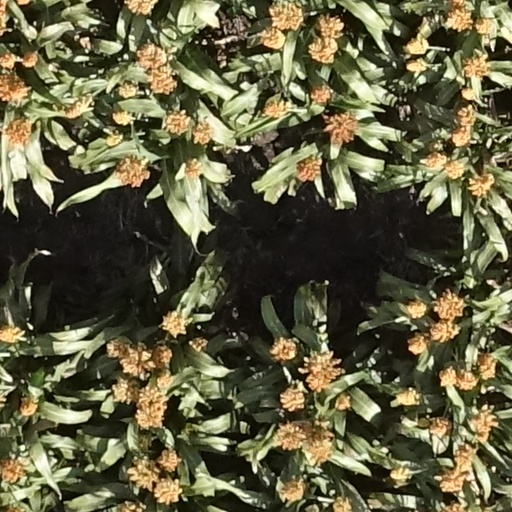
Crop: sorghum